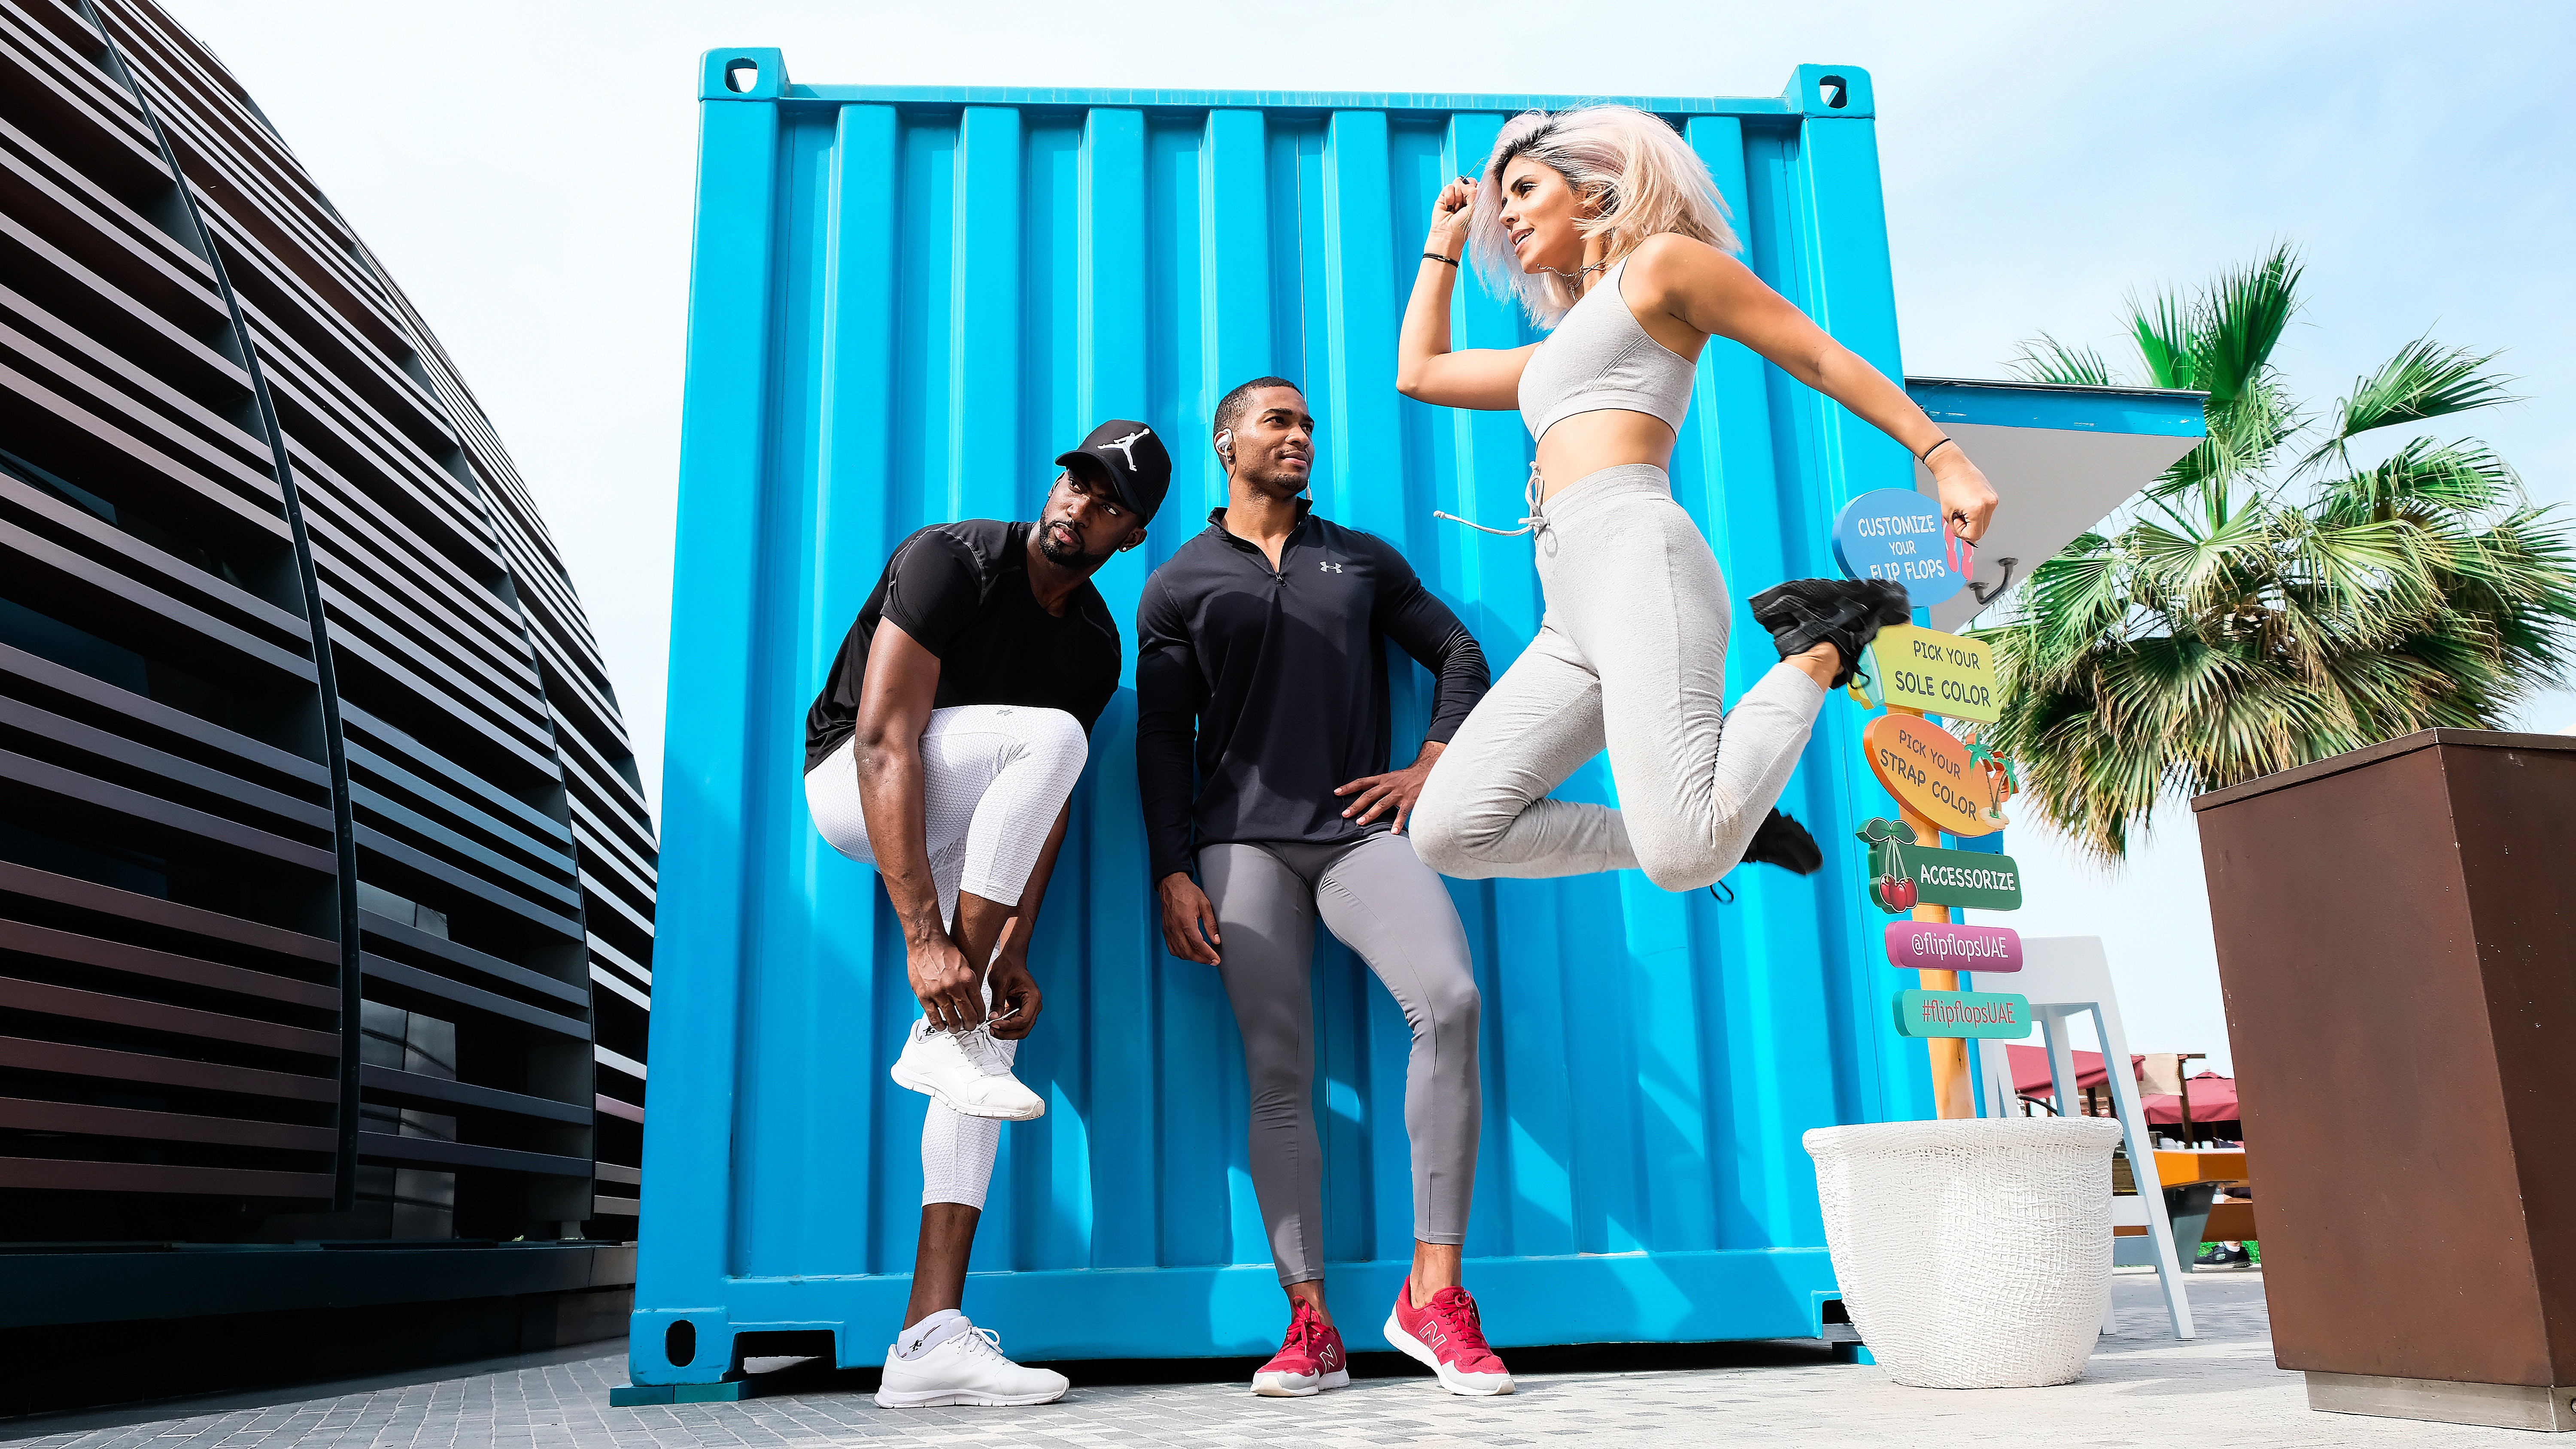
blue, aqua, fun, leisure, event, vacation, dance, photography, performance, stage, recreation, advertising, inflatable, tourism